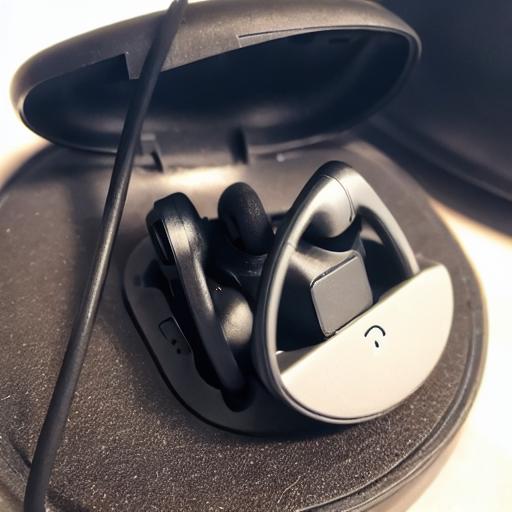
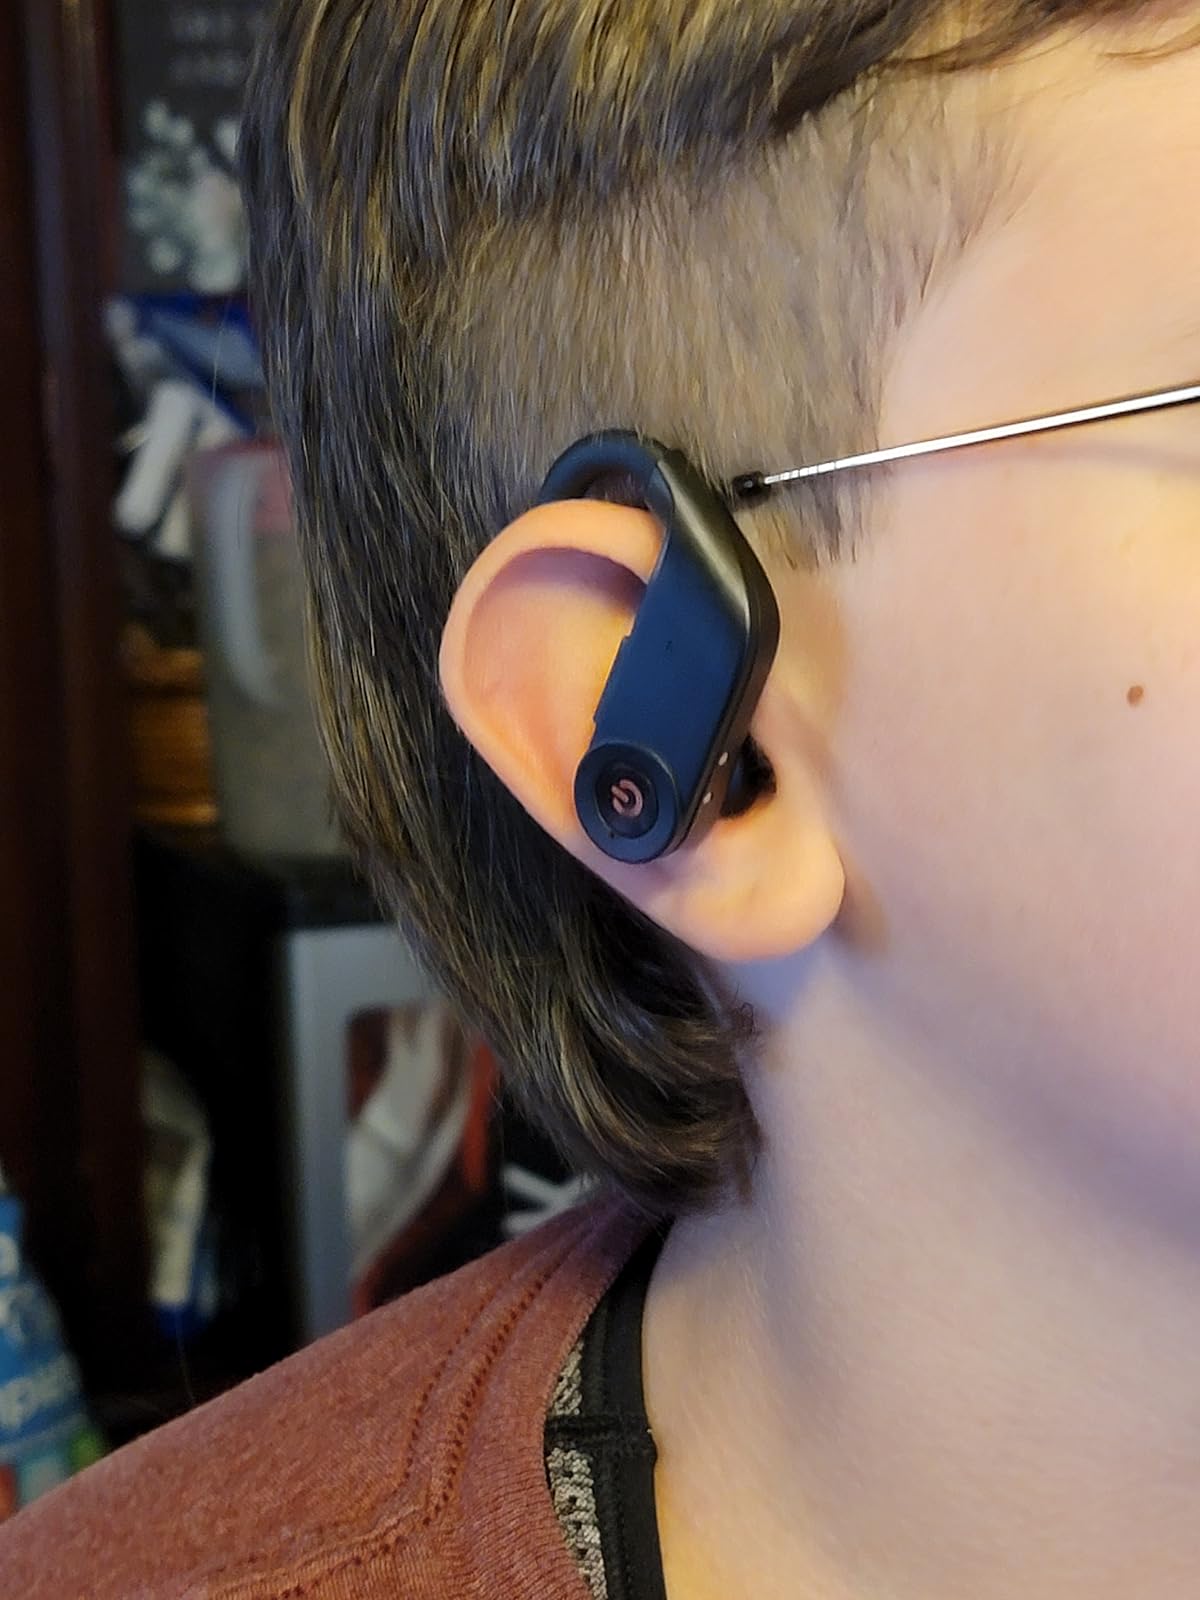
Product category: earbuds
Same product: no